Answer in natural language. How many CellPhones are visible in the scene? Choose between the following options: 3, 2, 0, 4 or 5
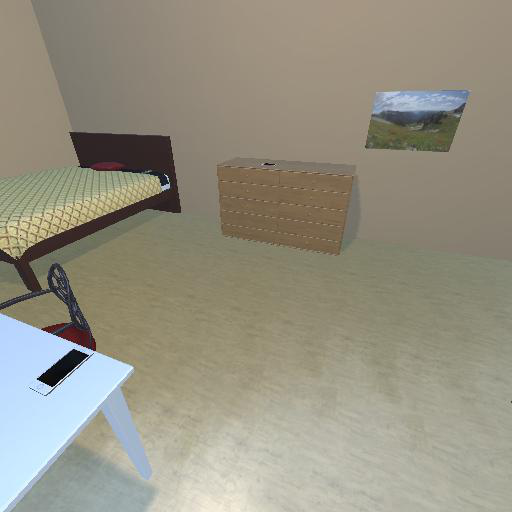
<answer>2</answer>